Alireza Beiranvand

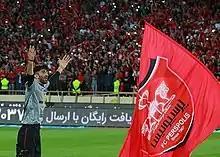
Beiranvand celebrating after winning the 2016–17 Persian Gulf Pro League.

Beiranvand achieved two "Guinness World Records" during his career, including the farthest distance throw of a football at against South Korea on 11 October 2016, and the longest football drop kick at on 17 April 2019.